Alpine F1 Team

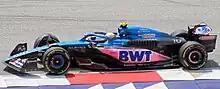
Pierre Gasly at the 2023 Austrian Grand Prix

Alonso moved to Aston Martin for the 2023 season because he wanted a multi-year contract extension, and Alpine was only willing to give him one more year in F1. Alpine announced that Piastri would be replacing Alonso; but Piastri immediately denied he had a contract to race with the team. Team principal Szafnauer criticised Piastri, saying that Piastri should show more loyalty to Alpine, and claimed that Piastri was thankful when told about his F1 promotion prior to Alpine's announcement. In September 2022, a hearing of the Contract Recognition Board determined that Alpine did not have a valid contract with Piastri and was free to race with rival team McLaren in 2023. During the 2022 Japanese Grand Prix weekend the team confirmed that Pierre Gasly has signed a multiple-year contract with them starting in 2023.